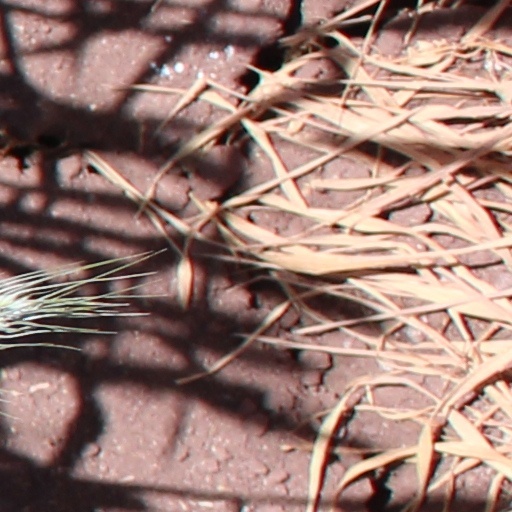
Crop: wheat